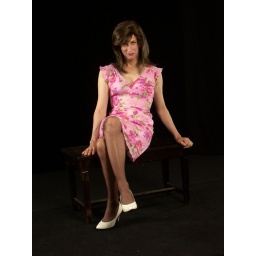
Defiance in a pink dress